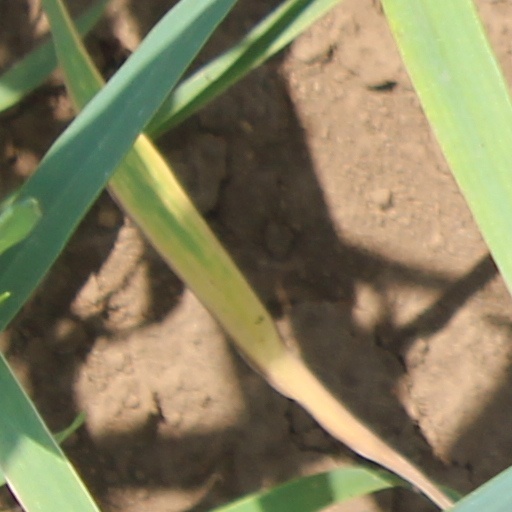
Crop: wheat